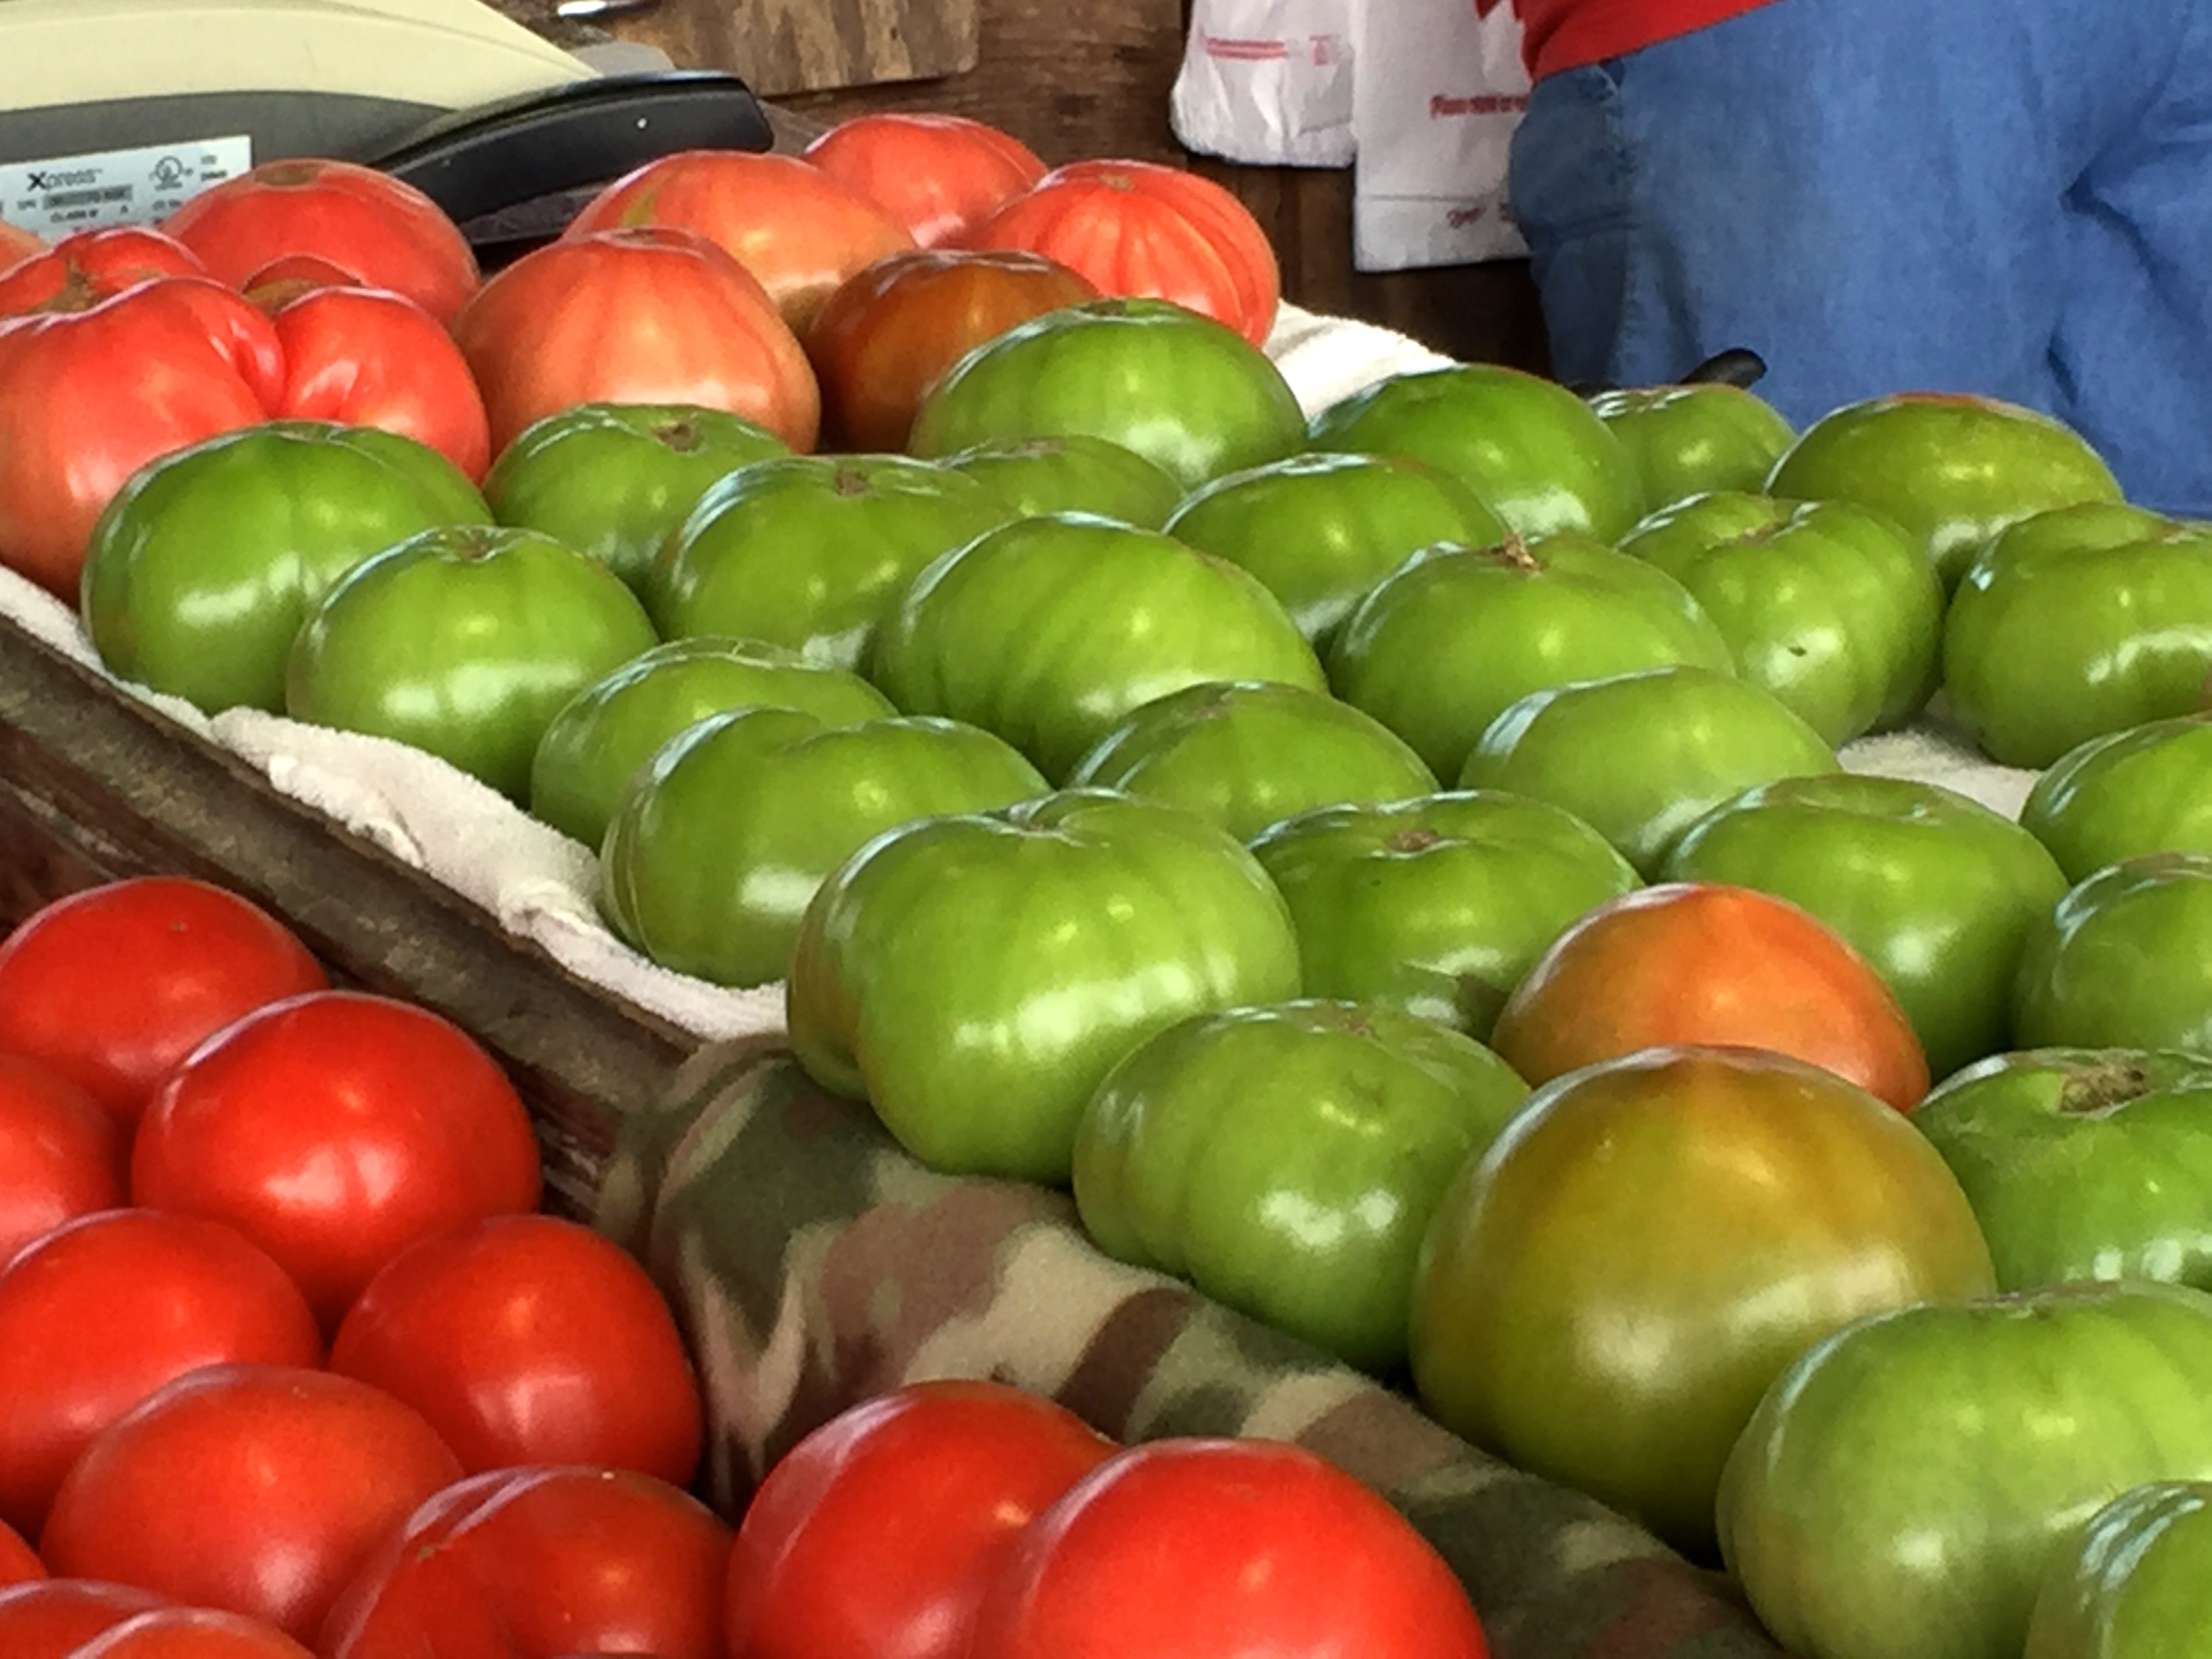
plant, fruit, food, produce, vegetable, fresh, market, garden, healthy, tomato, farmers market, farmer, stand, tomatoes, local, flowering plant, green tomatoes, land plant